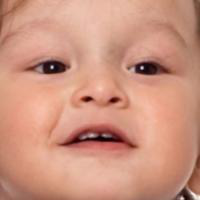
Age group: age 01-10